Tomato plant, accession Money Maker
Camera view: vertical (180 deg); turntable rotation: 330 degrees
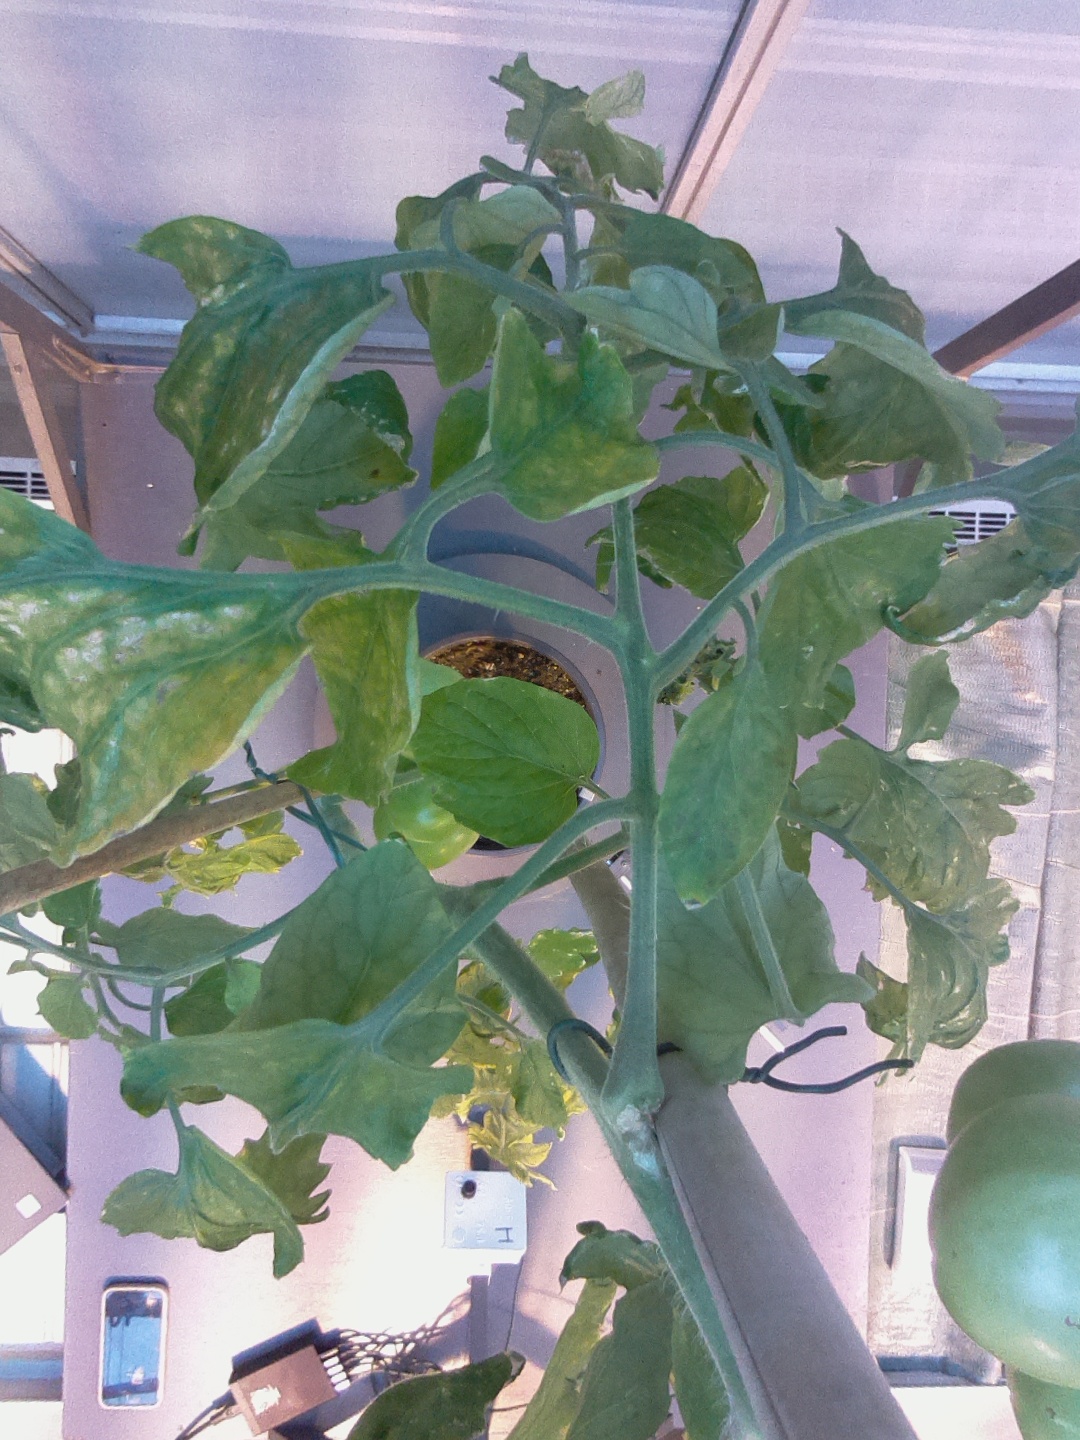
BBCH growth stage 80: fruits start showing typical ripe color (orange -> red)